G-Slimm

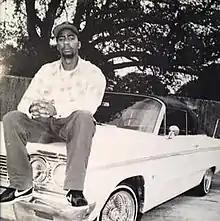
G-Slimm in a 1996 publicity photo

Kenneth Jackson Jr. (February 17, 1975 – October 13, 1996), best known by his stage name G-Slimm, was an American rapper.